Philco

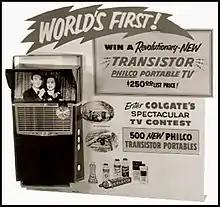
Actual store easel display of a 1959 Philco Safari Transistorized portable TV

In late 1953, engineers at Philco Corporation invented the surface-barrier transistor, the first high frequency transistor suitable for use in high speed computers. Philco Corporation had produced a late 1950s production film about its surface-barrier transistor manufacturing processes and product developments that was titled, ""Philco Transistors - The Tiny Giants Of The Future"".